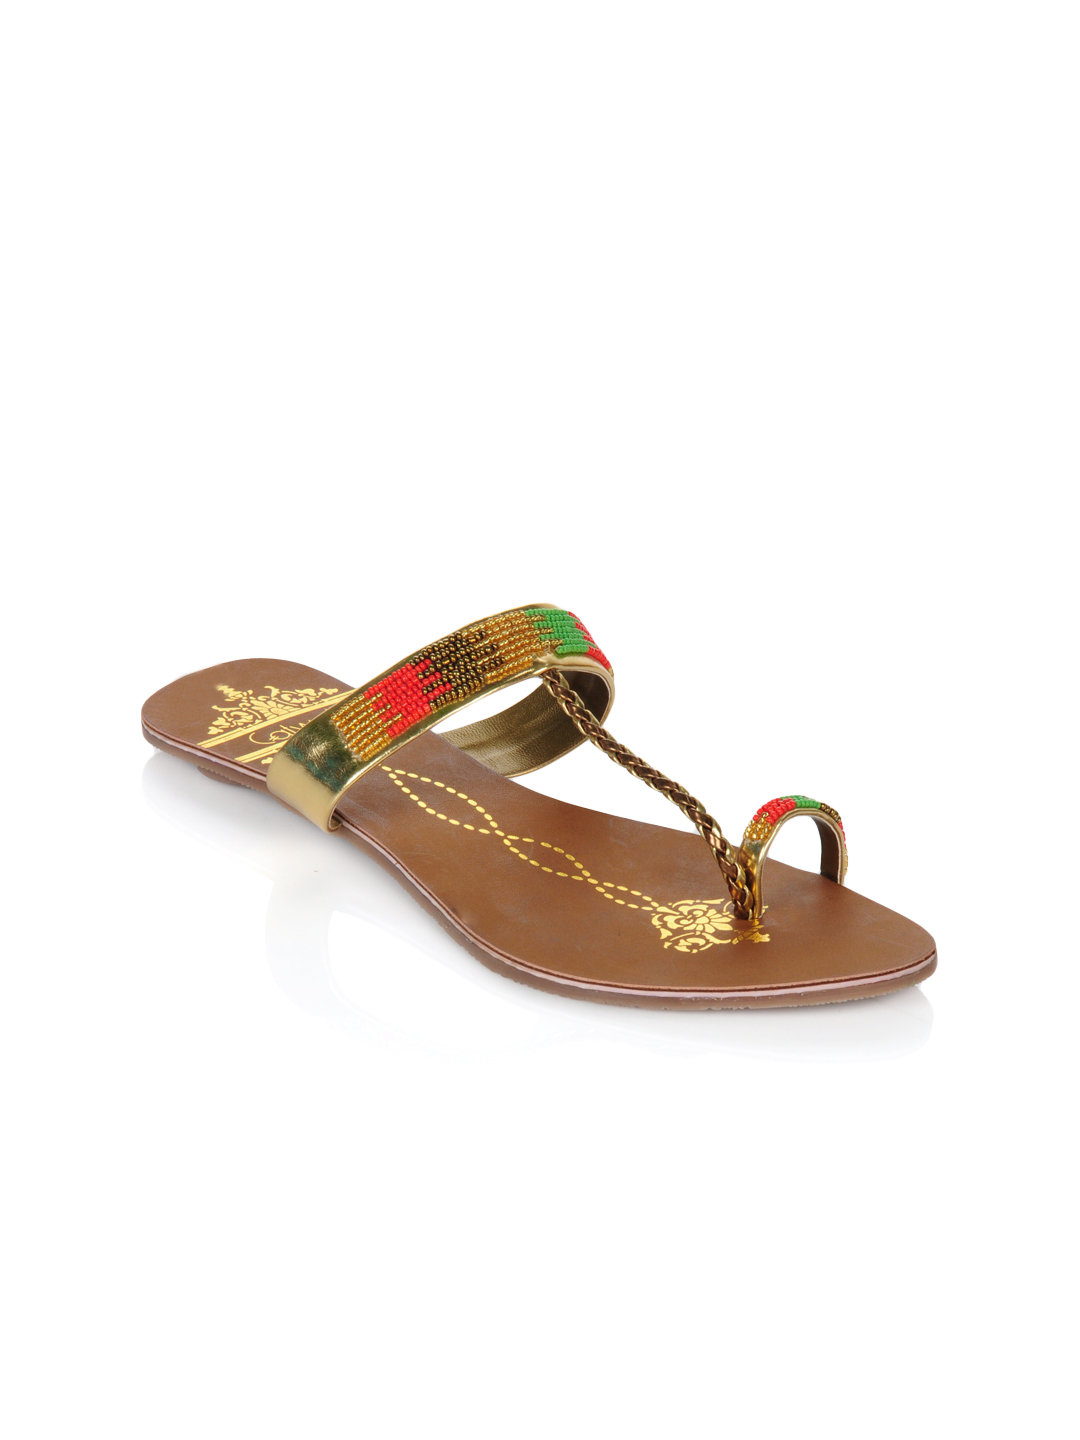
Catwalk Women Beads Golden Flats
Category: Footwear / Shoes / Heels
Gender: Women
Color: Gold
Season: Winter 2015
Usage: Casual